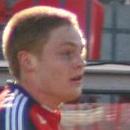
Age: 17